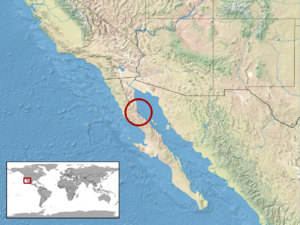
Crotalus angelensis est une espèce de serpents de la famille des Viperidae.